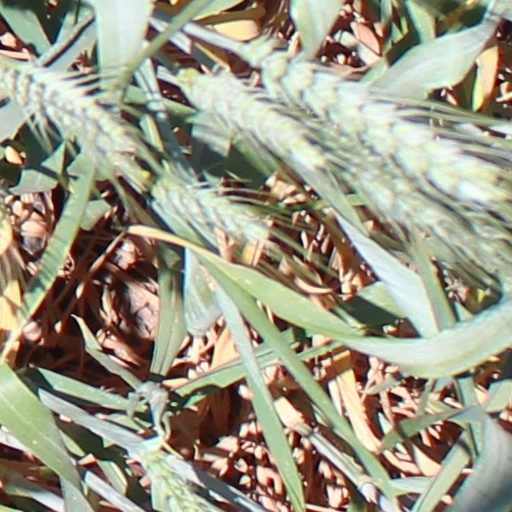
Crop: wheat